United Nations Security Council Resolution 1024

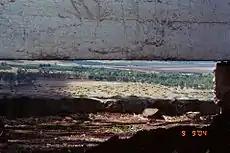
View from Syrian bunker over Israeli territory

United Nations Security Council resolution 1024, adopted unanimously on 28 November 1995, after considering a report by the Secretary-General Boutros Boutros-Ghali regarding the United Nations Disengagement Observer Force (UNDOF), the Council noted its efforts to establish a durable and just peace in the Middle East.